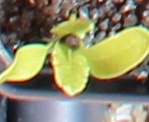
Label: Sugar beet